2004 Las Vegas Bowl

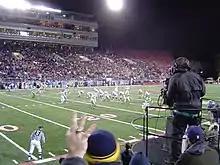
UCLA (blue on defense) vs. Wyoming (white on offense)

The 2004 Pioneer PureVision Las Vegas Bowl was a post–season American college football bowl game, held on December 23, 2004, at Sam Boyd Stadium on the campus of the University of Nevada, Las Vegas, as a part of 2004–05 NCAA Bowl season. It was the 13th edition of the Las Vegas Bowl. The game featured the Wyoming Cowboys from the Mountain West Conference and the UCLA Bruins from the Pac-10 Conference. The game marked the first meeting between the two programs.